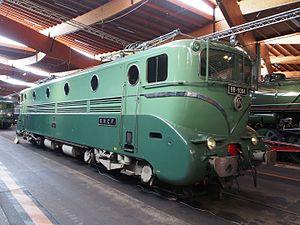
Les BB 9003 et BB 9004 sont des locomotives électriques françaises à courant continu à deux bogies de deux essieux moteurs. Construites en même temps que les BB 9001 et 9002, ces quatre machines ont été destinées à éprouver le comportement des locomotives à adhérence totale en exploitation et définir les caractéristiques mécaniques et électriques des machines à commander en quantité.
La Société nationale des chemins de fer français est l'entreprise ferroviaire publique française, officiellement créée par convention entre l'État et les compagnies de chemin de fer préexistantes, en application du décret-loi du 31 août 1937. Elle est notamment présente dans les domaines du transport de voyageurs, du transport de marchandises et réalise la gestion, l'exploitation et la maintenance du réseau ferré national appartenant à l'État.